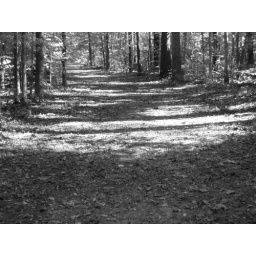
A pretty black and white pic from a walk in the woods.